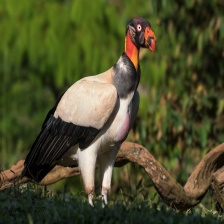
Species: KING VULTURE
Scientific name: SARCORAMPHUS PAPA
ImageNet parent category: vulture